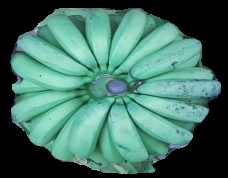
Variety: pachbale
Grade: grade2